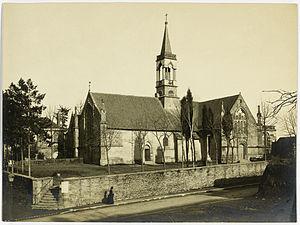
Vue sur l'église Saint-Hélier et son ancien clocher, prise du sud-ouest. La photographie montre, au premier plan, une passante dans la rue Saint-Hélier. La paroisse Saint-Hélier existe depuis le IXe siècle, mais la majeure partie de l'édifice date des XVe et XVIe siècles. L'église était initialement composée d'un chœur, d'une nef, d'un transept et d'un seul bas-côté au nord. Le collatéral sud fut ajouté par l'architecte Arthur Regnault en 1929. Le clocher visible sur cette photographie fut détruit en 1892.
L’église Saint-Hélier est un édifice religieux situé à Rennes, en Ille-et-Vilaine.